Delta Amacuro

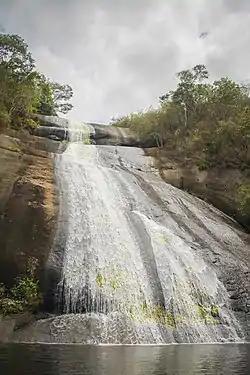
El Mono Waterfall in the Sierra de Imataca, Delta Amacuro

The region is located in the extreme east of Venezuela and its main geographical feature is the Orinoco River Delta (the most important and longest in Venezuela) with 18,810 square kilometers and the so-called Serrania del Imataca which has 21390 square kilometers and extends even to the neighboring states of Bolivar and Monagas.